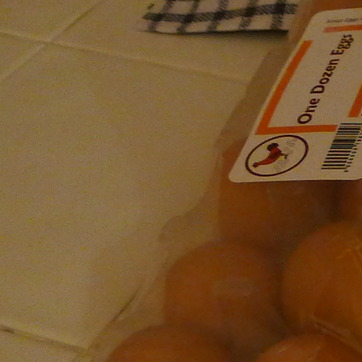
Material: tile